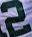
Number: 2